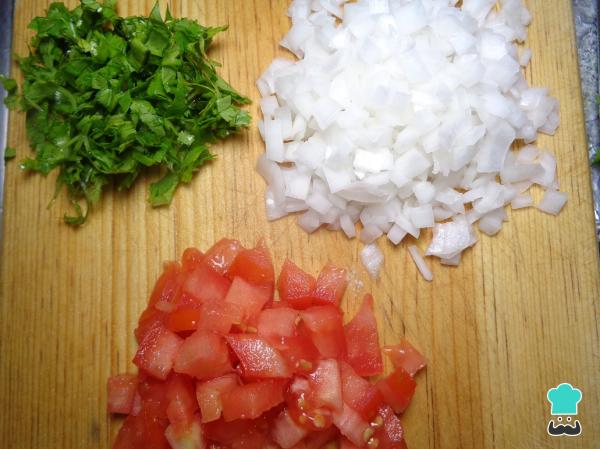
Vamos a comenzar la receta de quesadillas mexicanas lavando y picando muy finamente las verduras, es decir, la cebolla, el tomate rojo y el cilantro.